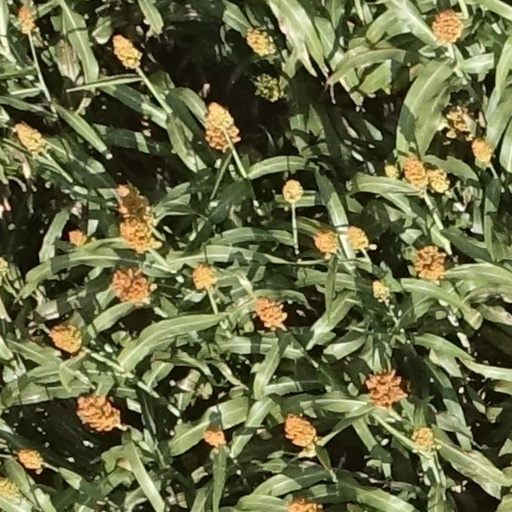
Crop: sorghum